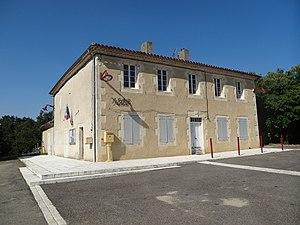
Mairie de Labrihe.
Labrihe est une commune française située dans le département du Gers en région Occitanie.